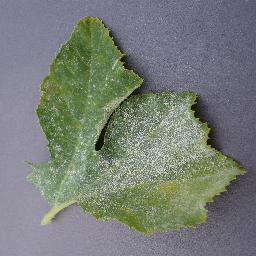
Label: Squash___Powdery_mildew